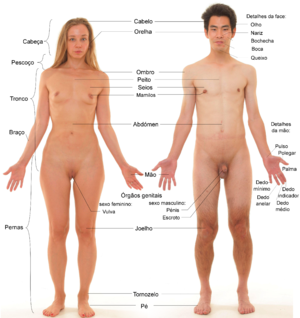
Vue antérieure de humain de sexe féminin et masculin. Plus d'informations sur l'image originale en anglais: File:Anterior view of human female and male, with labels.jpg.